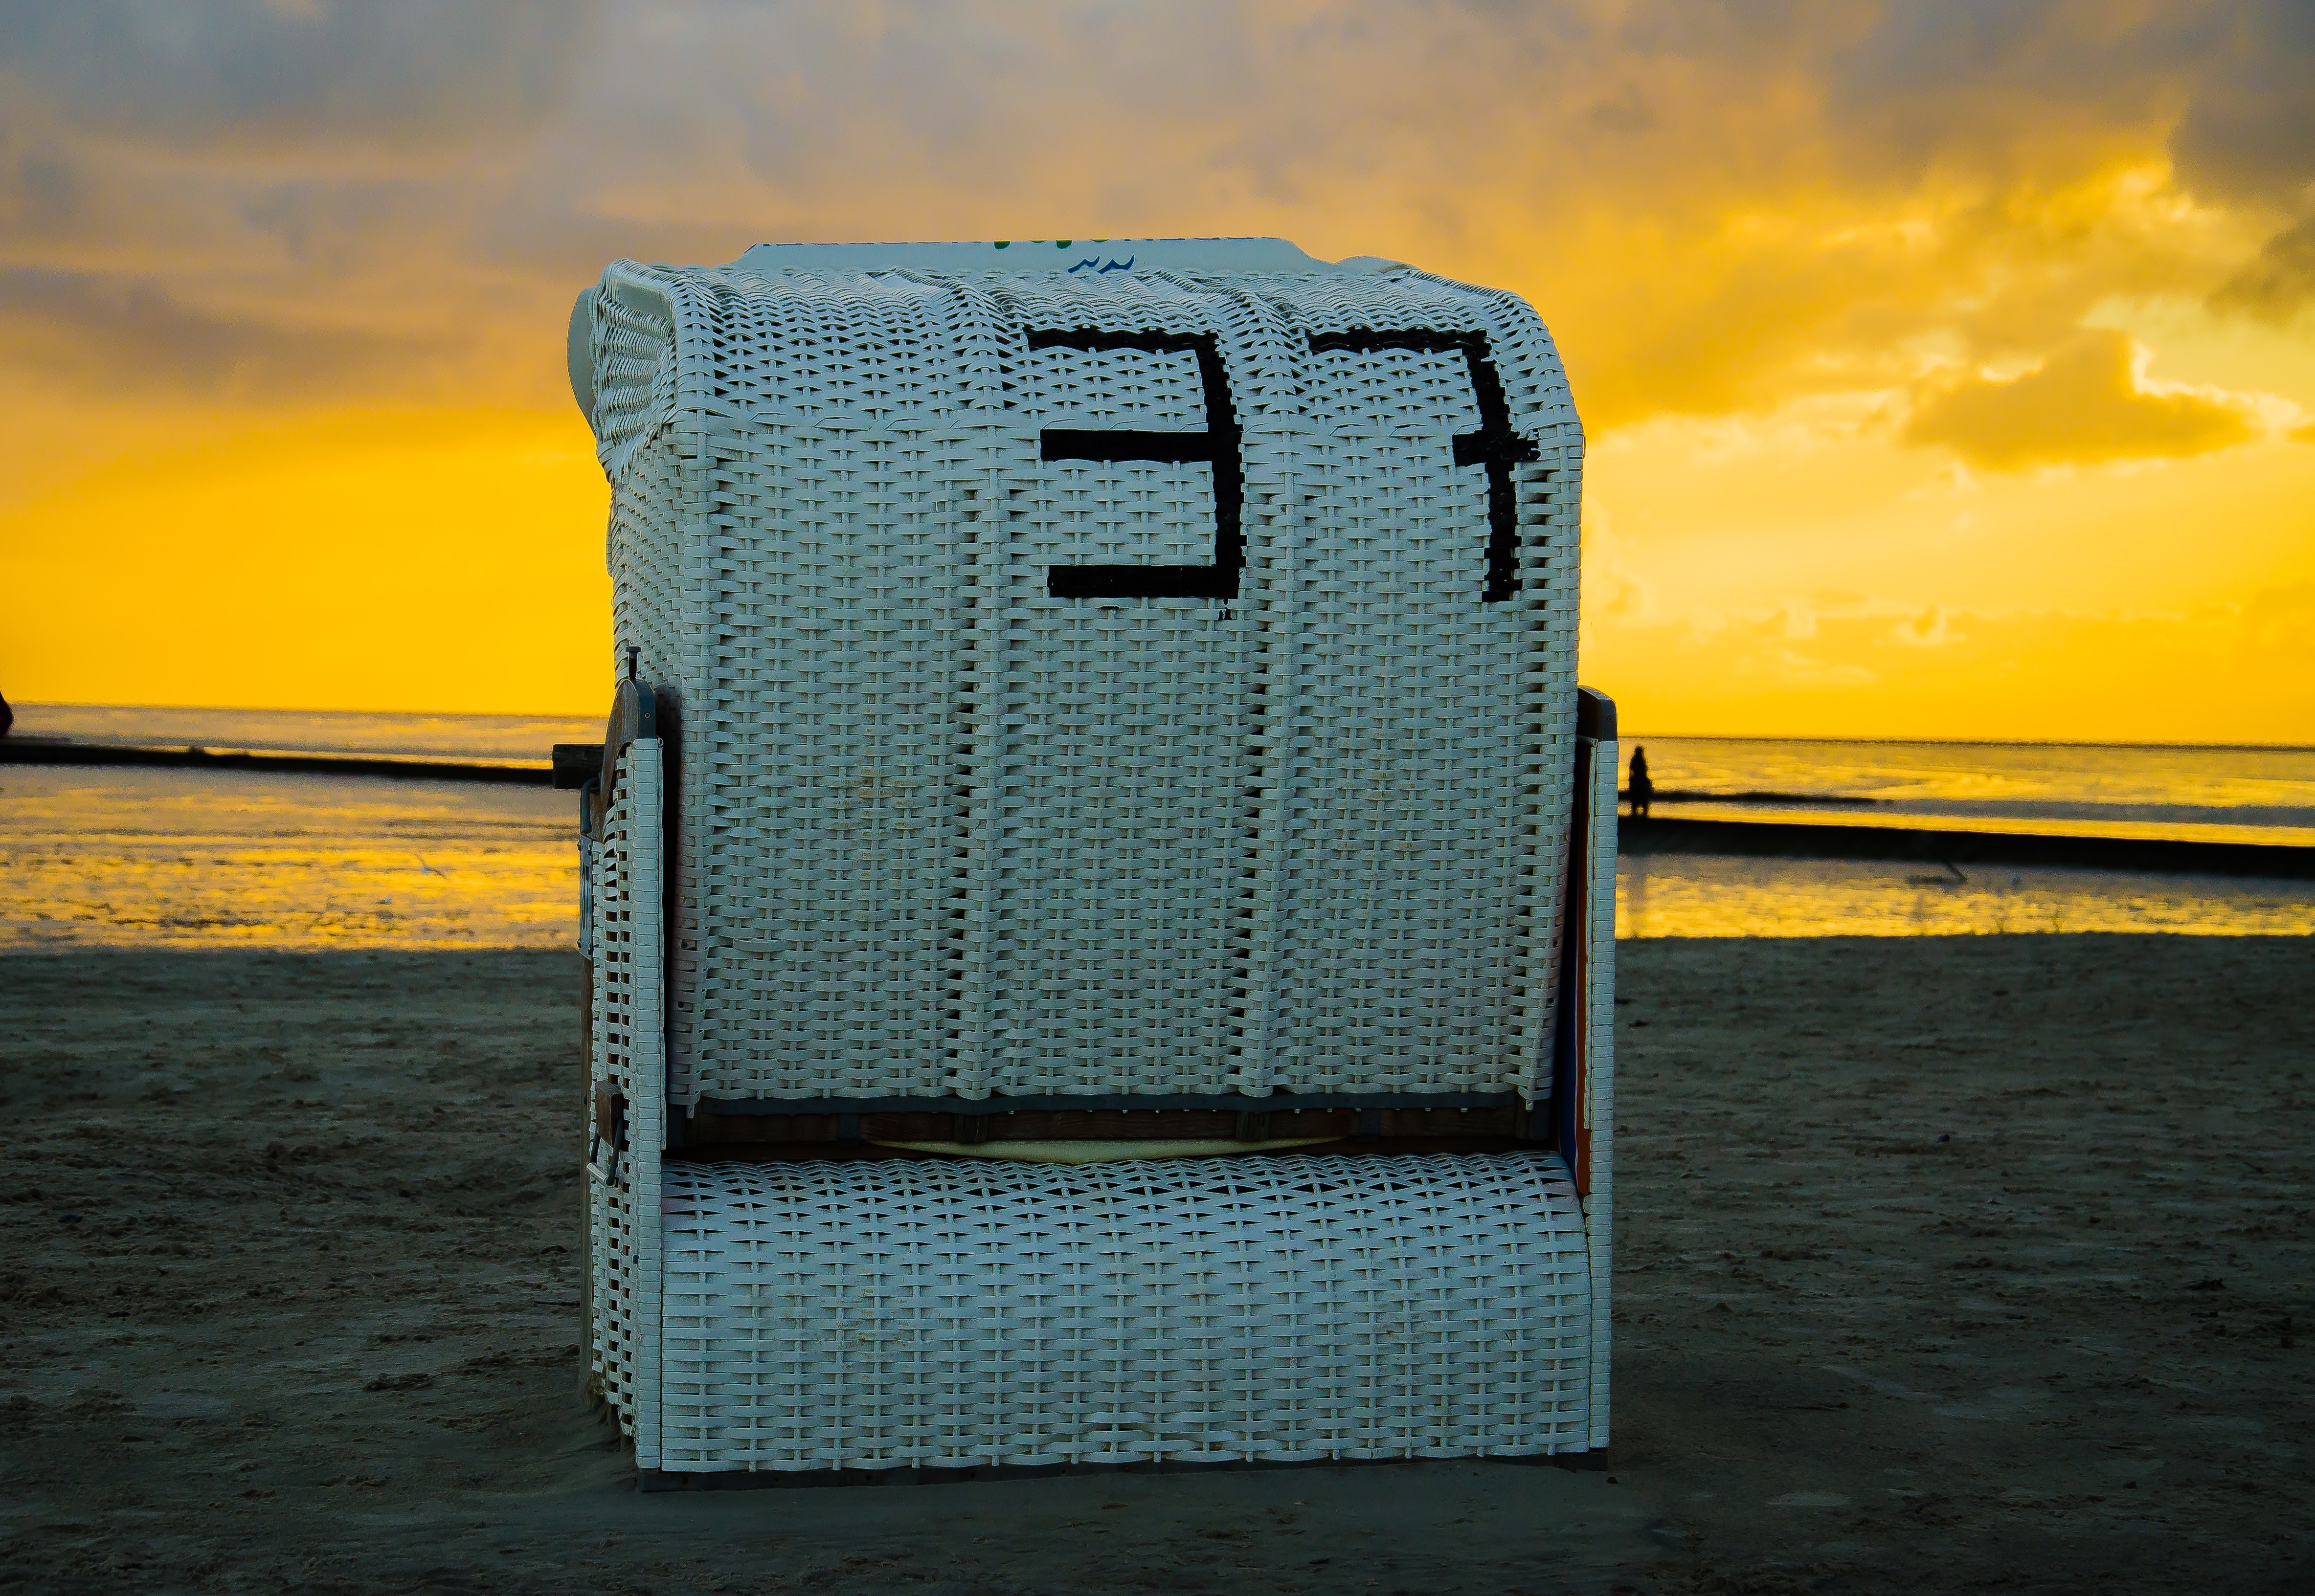
sky, yellow, water, calm, cloud, sea, horizon, rectangle